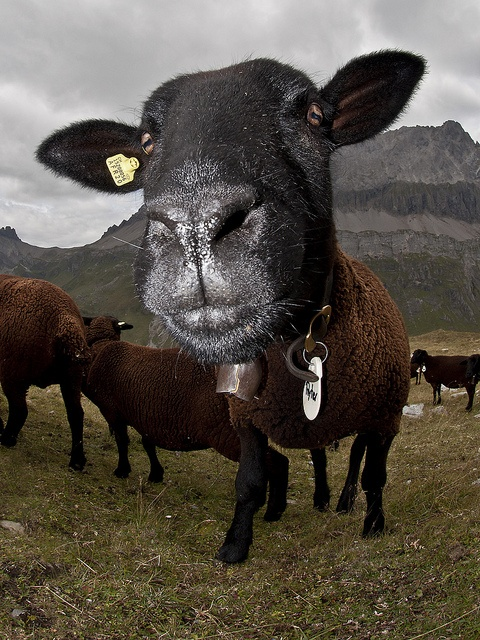
A herd of brown sheep grazing on a lush green field.
A closeup photo of a sheep, with other sheep in the background.
A black face of a sheep is up close and personal.
A big goat with big black head is staring.
Black sheep are in a field with mountains in the distance.